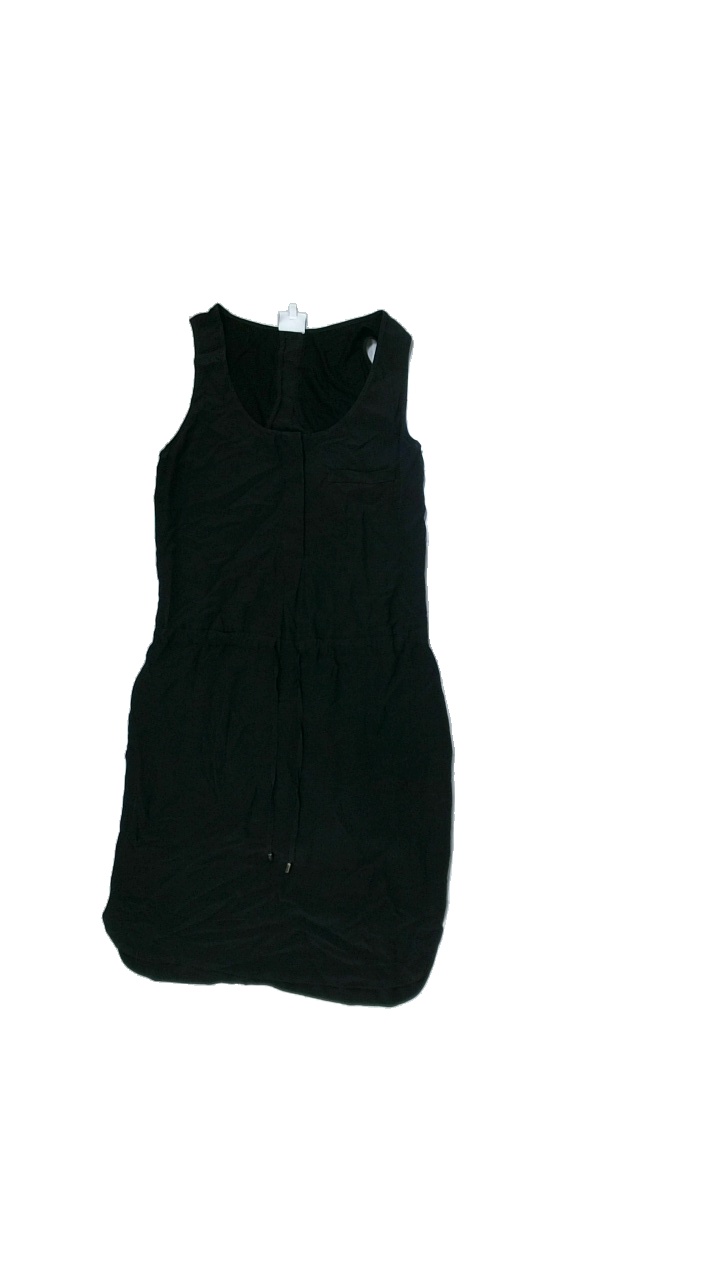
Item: Dress (Ladies)
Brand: Dante6
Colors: Black
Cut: Regular, C-collar
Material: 100%silk
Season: Summer
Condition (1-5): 5
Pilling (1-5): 5
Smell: Minor
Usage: Export
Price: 100-150